London Marathon

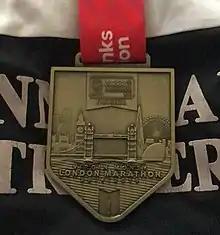
2019 London Marathon finishers medal

The BBC has broadcast coverage of the London Marathon since its inception in 1981 and has broadcast the race live, and in full, since 1984. Originally hosted out-of-vision by David Coleman, more recently the main presenters on BBC One have been Sue Barker, Jonathan Edwards and Gabby Logan. The highlight presenters on BBC Two have been Jonathan Edwards (2007–12), Sonali Shah (2013), and Helen Skelton (2014–15). The commentators for the Marathon on the BBC were David Coleman, Ron Pickering, Brendan Foster, Paul Dickinson, Steve Cram, Andrew Cotter, Stuart Storey, Paula Radcliffe, Dame Tanni Grey-Thompson, Liz McColgan, and Rob Walker.